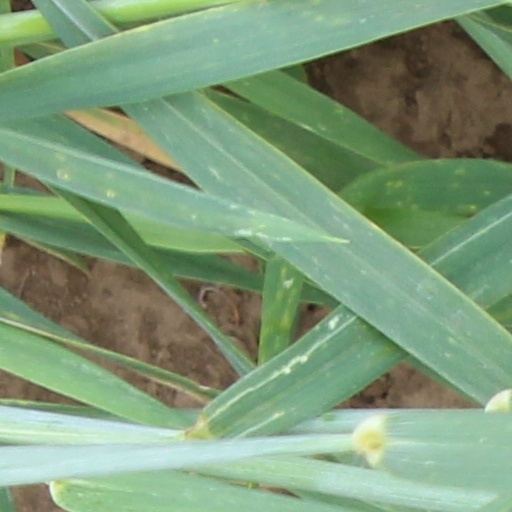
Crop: wheat